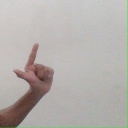
अक्षर: ल